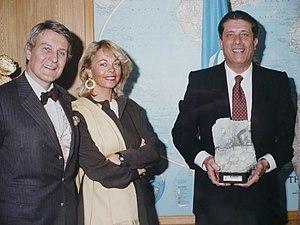
Federico Mayor Zaragoza (Directeur Général de l'UNESCO 1987-1999) au siège de l'UNESCO à Paris en présence d'Alain Husson-Dumoutier, Artiste de l'UNESCO pour la Paix et de sa compagne, Sophie Husson-Dumoutier. Evènement lors de la remise d'un prix.
Alain Husson-Dumoutier est un expert financier, artiste peintre, sculpteur et écrivain français, né au Plan-de-la-Tour le 2 octobre 1939, commandeur de l’ordre des Arts et des Lettres et artiste de l’UNESCO pour la Paix.